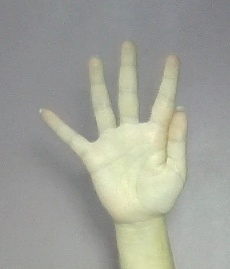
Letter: sheen